Fox Hagg

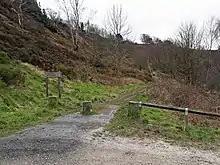
Entrance to Fox Hagg

Fox Hagg is a small nature reserve in the Rivelin Valley area of Sheffield, England. The Allen Sike flows along the north edge of the reserve and the River Rivelin flows through the reserve from Rivelin Dams to the west. The Wyming Brook Nature Reserve borders Fox Hagg to the west. The site is managed by the Wildlife Trust for Sheffield and Rotherham.